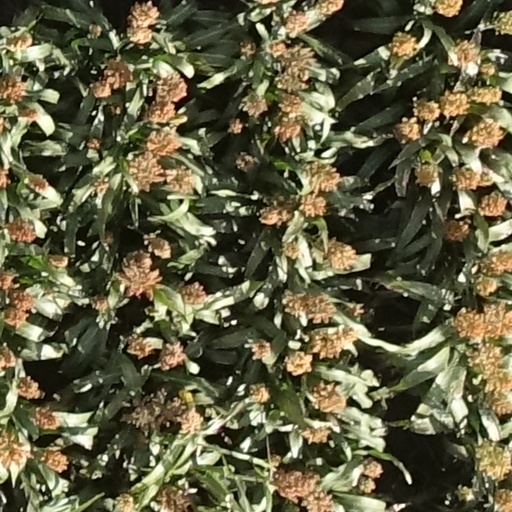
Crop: sorghum